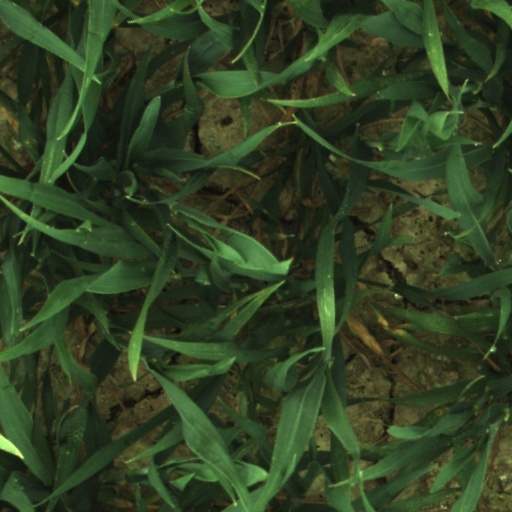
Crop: wheat